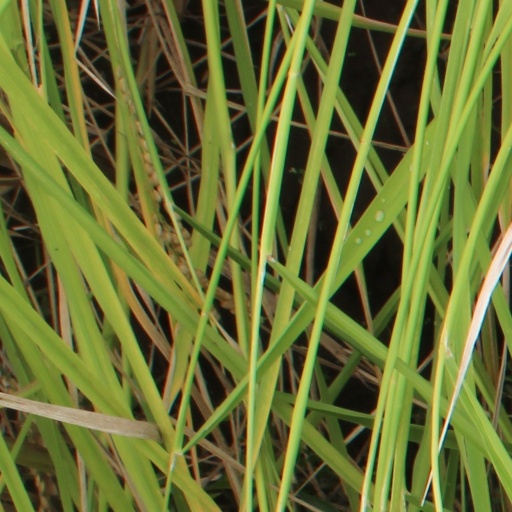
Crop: rice